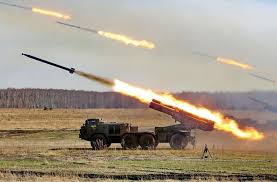
Label: BM-30